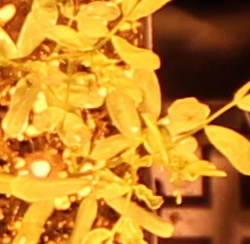
Label: Lentil